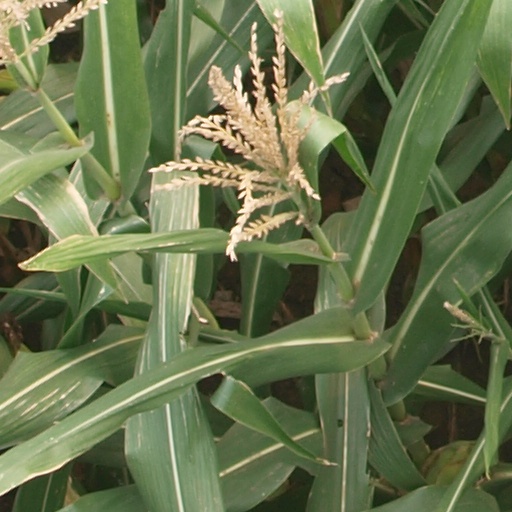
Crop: maize; corn